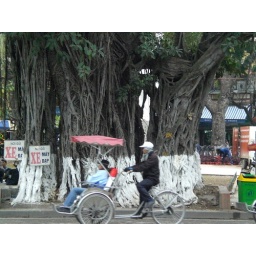
Old tree in the ground, old bloke on a bike